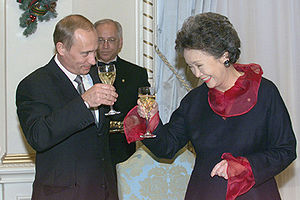
Canadas generalguvernør / Konstitutionelle opgaver
Generalguvernør Adrienne Clarkson møder Ruslands Vladimir Putin under et statsbesøg i 2000.
Canadas generalguvernør er den canadiske monarks repræsentant. 16 af landene i Commonwealth of Nations har fælles monark, for tiden dronning Elizabeth II, og Canada er et af disse lande. Som dronningens vicekonge betragtes generalguvernøren de facto som Canadas statsoverhoved. Generalguvernøren er ved privilegiebrev fra 1947 øverstkommanderende over Canadas militære styrker i dronningens navn.